Aurore Sourcebook

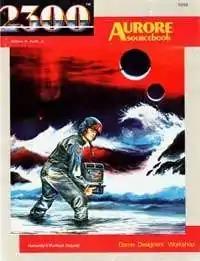
Cover by Steve Venters

Aurore Sourcebook is a supplement published by Game Designers' Workshop in 1987 for the science fiction role-playing game "2300 AD".